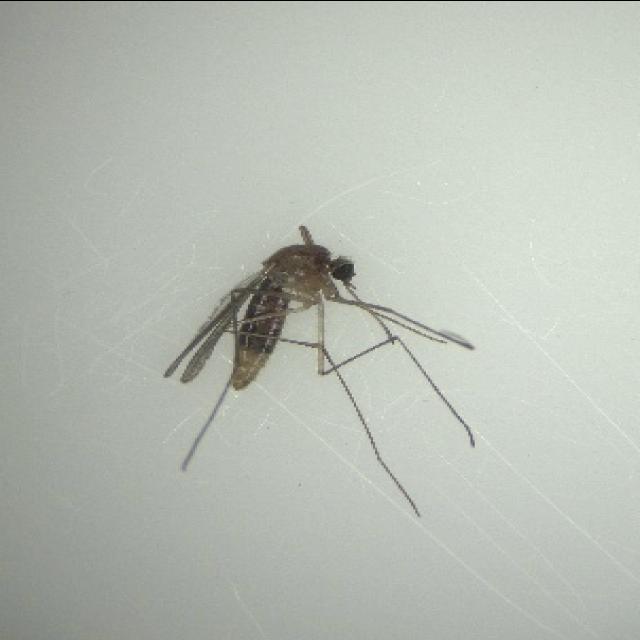
Species: culex_pipiens